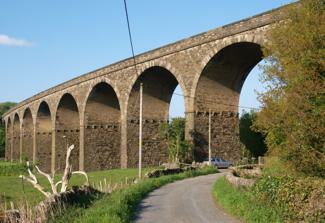
Building: Martholme Viaduct
Country: United Kingdom
Year built: 1877
Multi-arched rail viaduct over a river Martholme Viaduct Coordinates 53°48′01″N 2°22′44″W / 53.8004°N 2.3788°W / 53.8004; -2.3788 Crosses River Calder, Lancashire Characteristics Material Sandstone rubble Height 65 feet (20 m) No. of spans 10 History Engineering design by Sturges Meek Constructed by Thomas Stone & Son Construction start 1870 Construction end 1877 Closed 1957 Listed Building – Grade II Designated 9 March 1984 Reference no. 1362005 Location Martholme Viaduct is a 19th-century railway viaduct in the English county of Lancashire . It lies between the town of Great Harwood , in the district of Hyndburn , and the village of Read , in the adjacent Ribble Valley district. As the river that it crosses marks the boundary, the viaduct is thus situated in both those districts. Designed by Sturges Meek, Chief Engineer of the Lancashire & Yorkshire Railway, it was built between 1870 and 1877 to carry the Great Harwood Loop (also known as the North Lancashire Loop) of the East Lancashire Line over the River Calder . That part of the line closed in 1957. The viaduct was originally intended to be a wooden construction, but was eventually built in sandstone rubble. It has ten round arches, each with a span of 40 feet (12 m), and was designed on a slight curve; it is 65 feet (20 m) high. In 1984 it was designated a Grade II listed structure by the organisation then known as English Heritage (now Historic England ). See also Lancashire portal Listed buildings in Great Harwood Listed buildings in Read, Lancashire List of railway bridges and viaducts in the United Kingdom References Footnotes